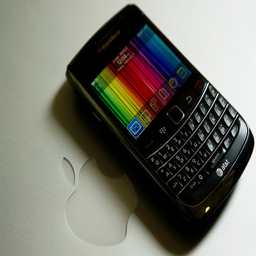
A cellphone with a strange rainbow screen saver
an image of a cellphone next to the computer symbol

A cellphone with a keypad and colorful screen above an apple logo.
A cell phone on a white surface with an Apple logo.
A cell phone that is next to a picture of an apple.